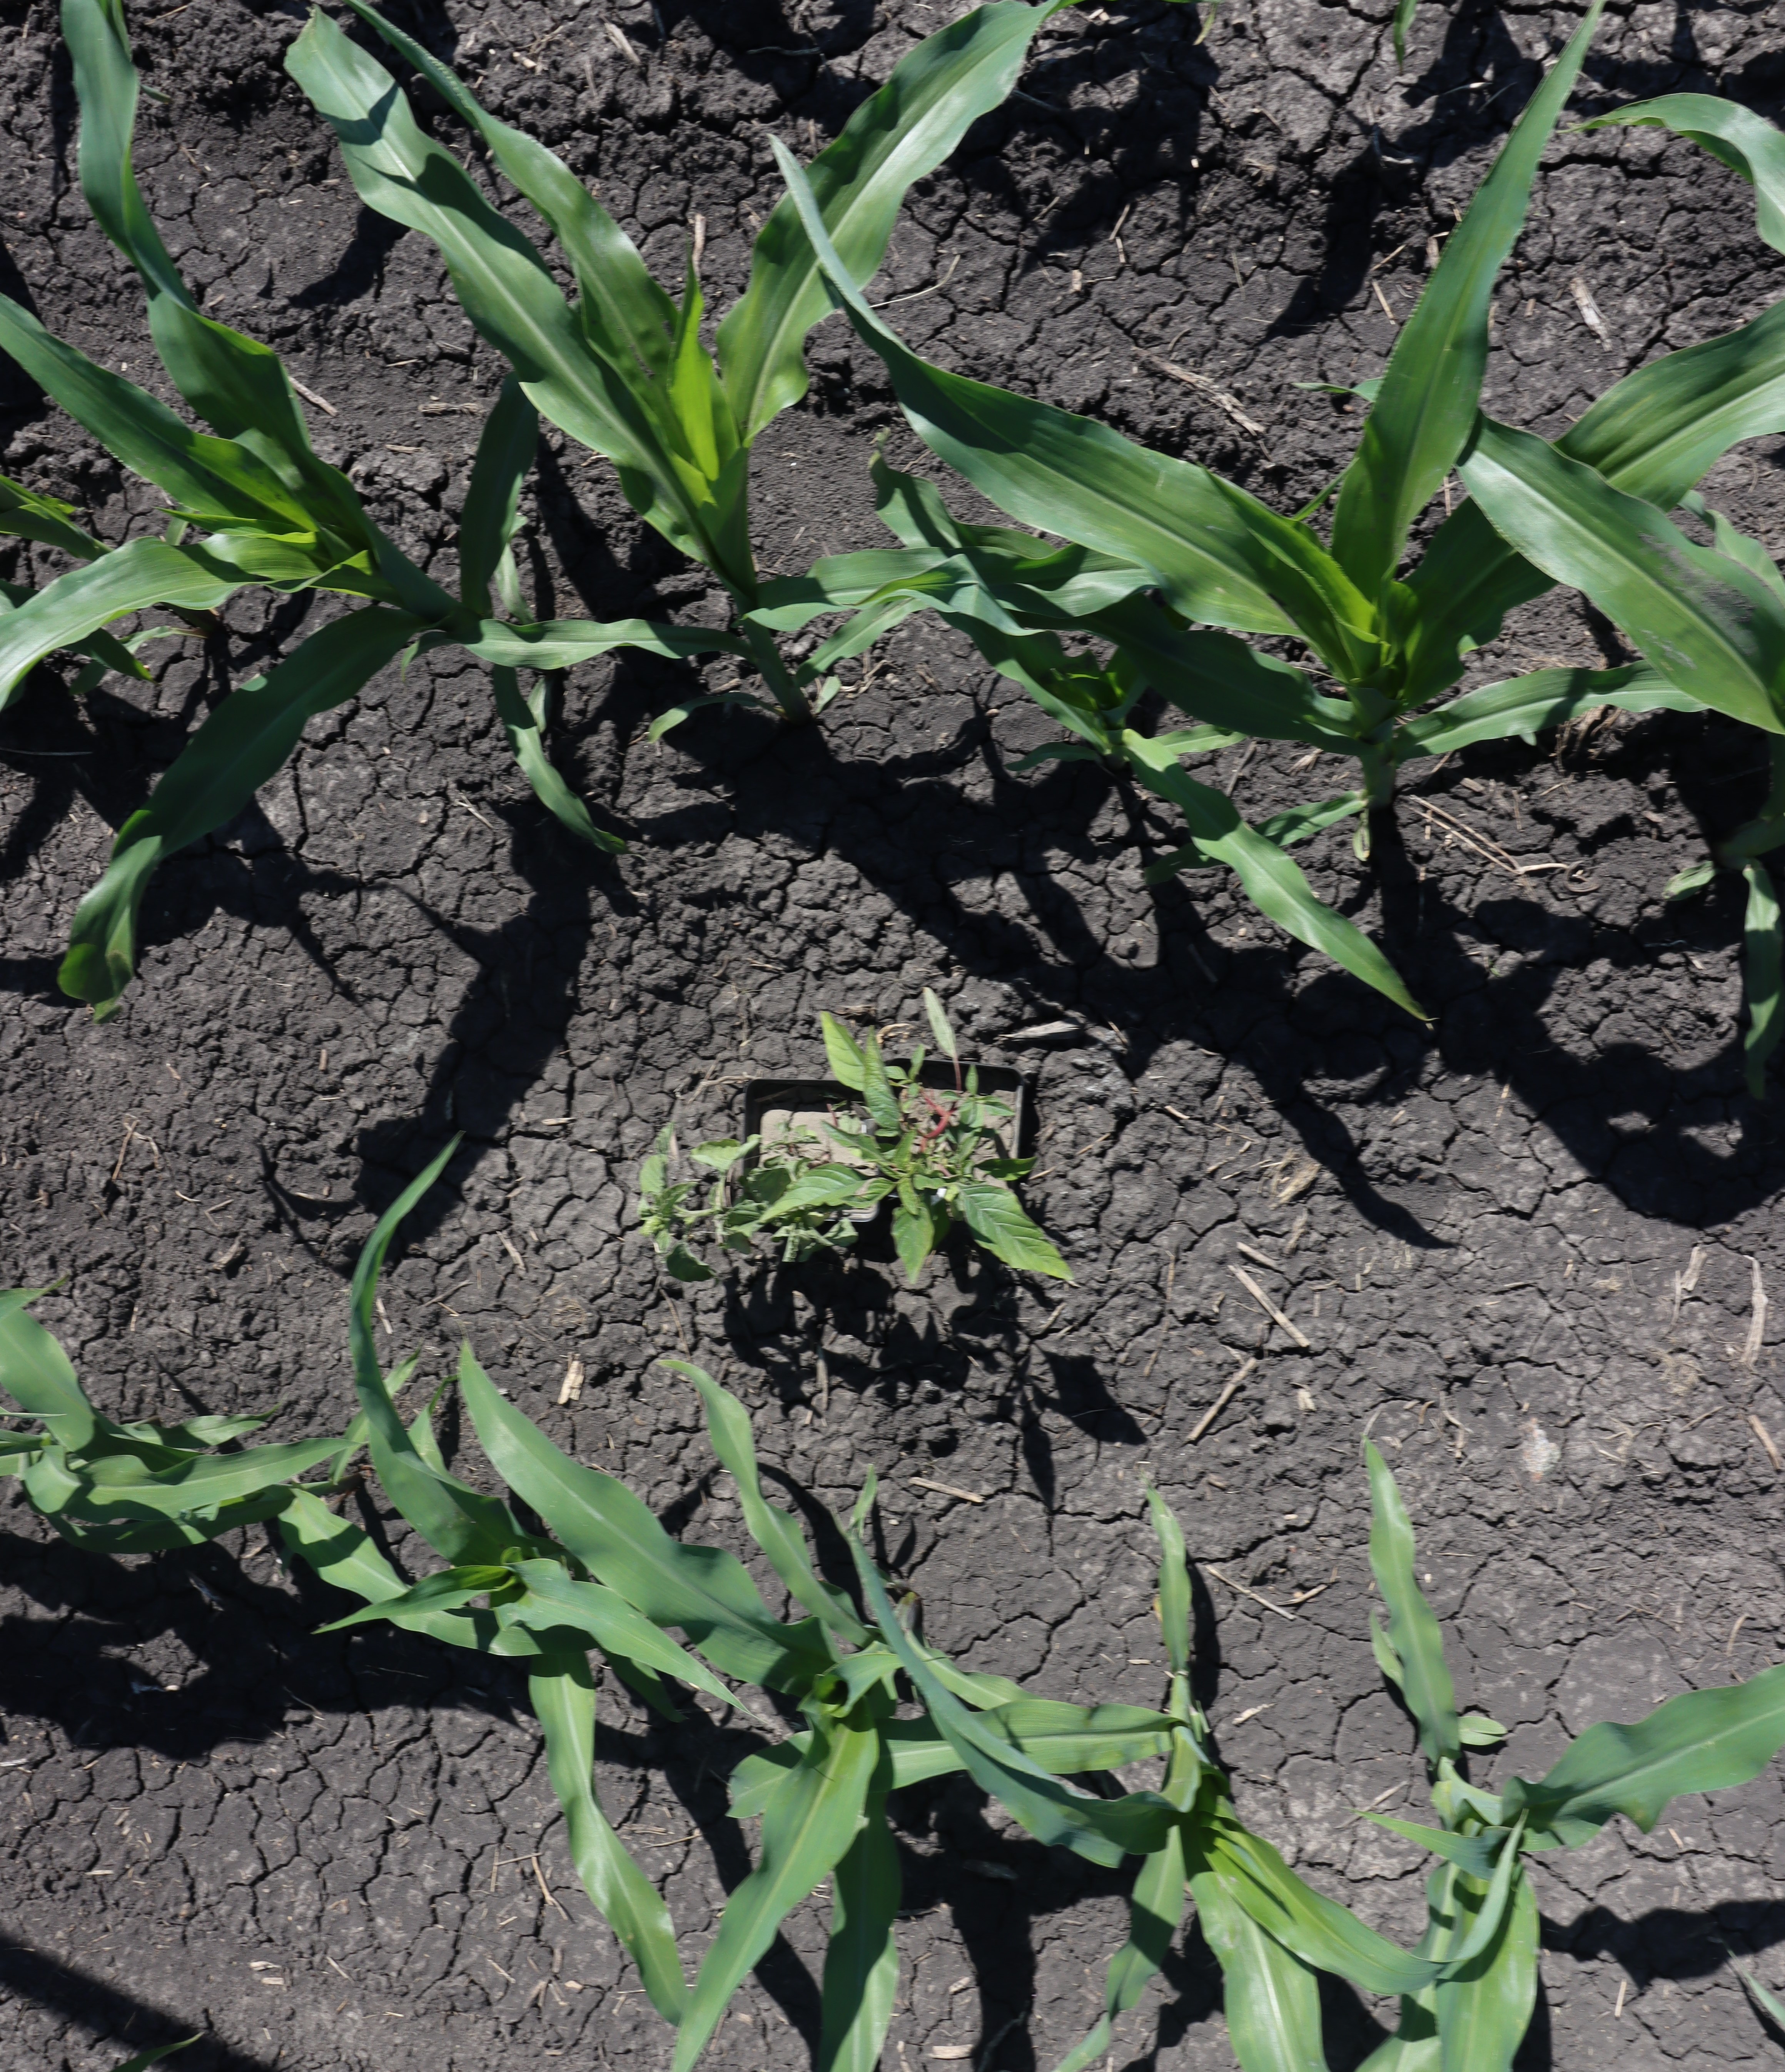
Crop: Corn
Objects: Waterhemp, Waterhemp, Corn, Corn, Corn, Corn, Corn, Corn, Corn, Corn, Corn